Wigan Warriors

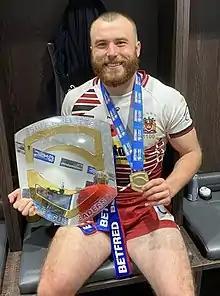
Wigan's 2020 signing Jake Bibby celebrating winning that season's League Leaders' Shield

The 2020 Super League season was interrupted by the COVID-19 pandemic and a points-percentage system was implemented to account for the varying number of matches each team played. The Warriors claimed the League Leaders Shield and reached the Grand Final which was played at the KCOM Stadium in Hull. The final turned out to be one of the most dramatic in history - with scores tied at 4-4 and with ten seconds remaining, St Helens player Jack Welsby touched down to win the game 4-8.